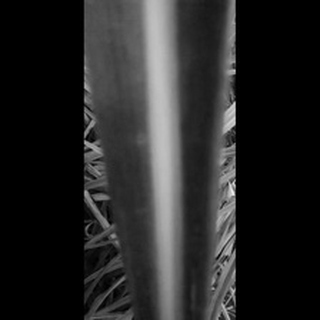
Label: sugarcane_yellow_leaf_disease